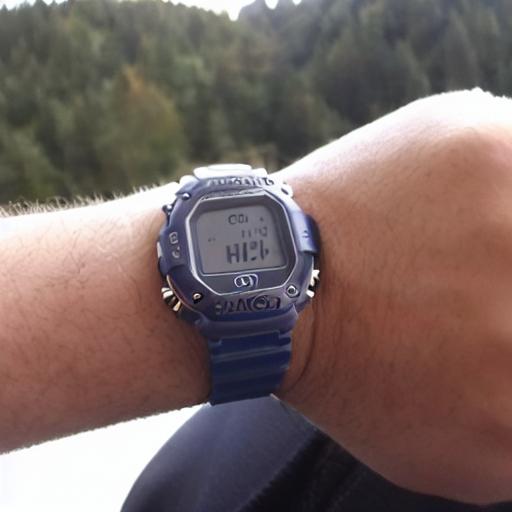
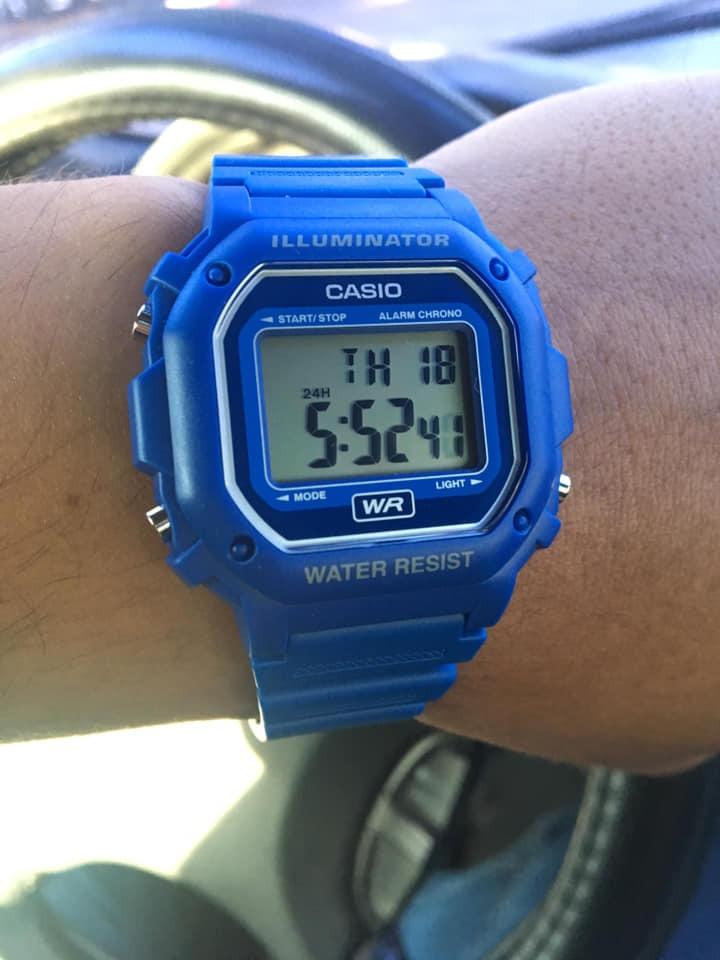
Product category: accessories_watch
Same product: no